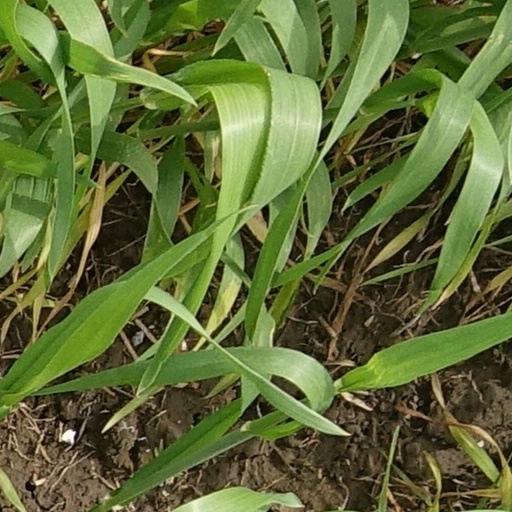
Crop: wheat